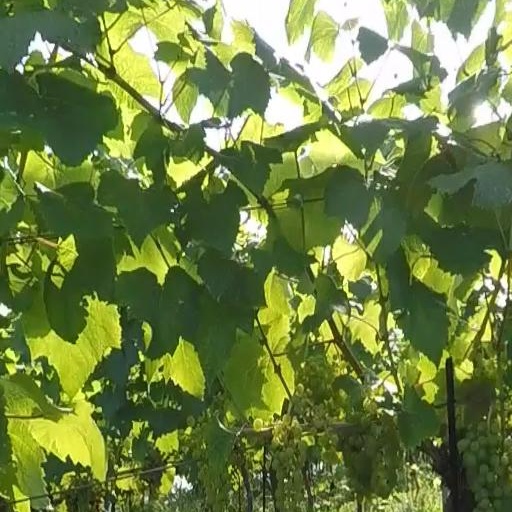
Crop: grape